Exercise Reforger

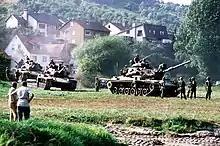
Civilians watching a formation of American M60 tanks during Reforger 82

The Reforger exercise itself was first conceived in 1967. During the ongoing Vietnam War, U.S. President Lyndon Johnson announced plans to withdraw approximately two divisions from Europe in 1968. As a demonstration of its continuing commitment to the defense of NATO and to illustrate its capability of rapid reinforcement, a large scale force deployment was planned that would deploy a division or more to West Germany in a regular annual exercise. The first such exercise was conducted beginning on 6 January 1969.